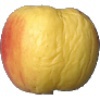
Label: Apple Red Yellow 1